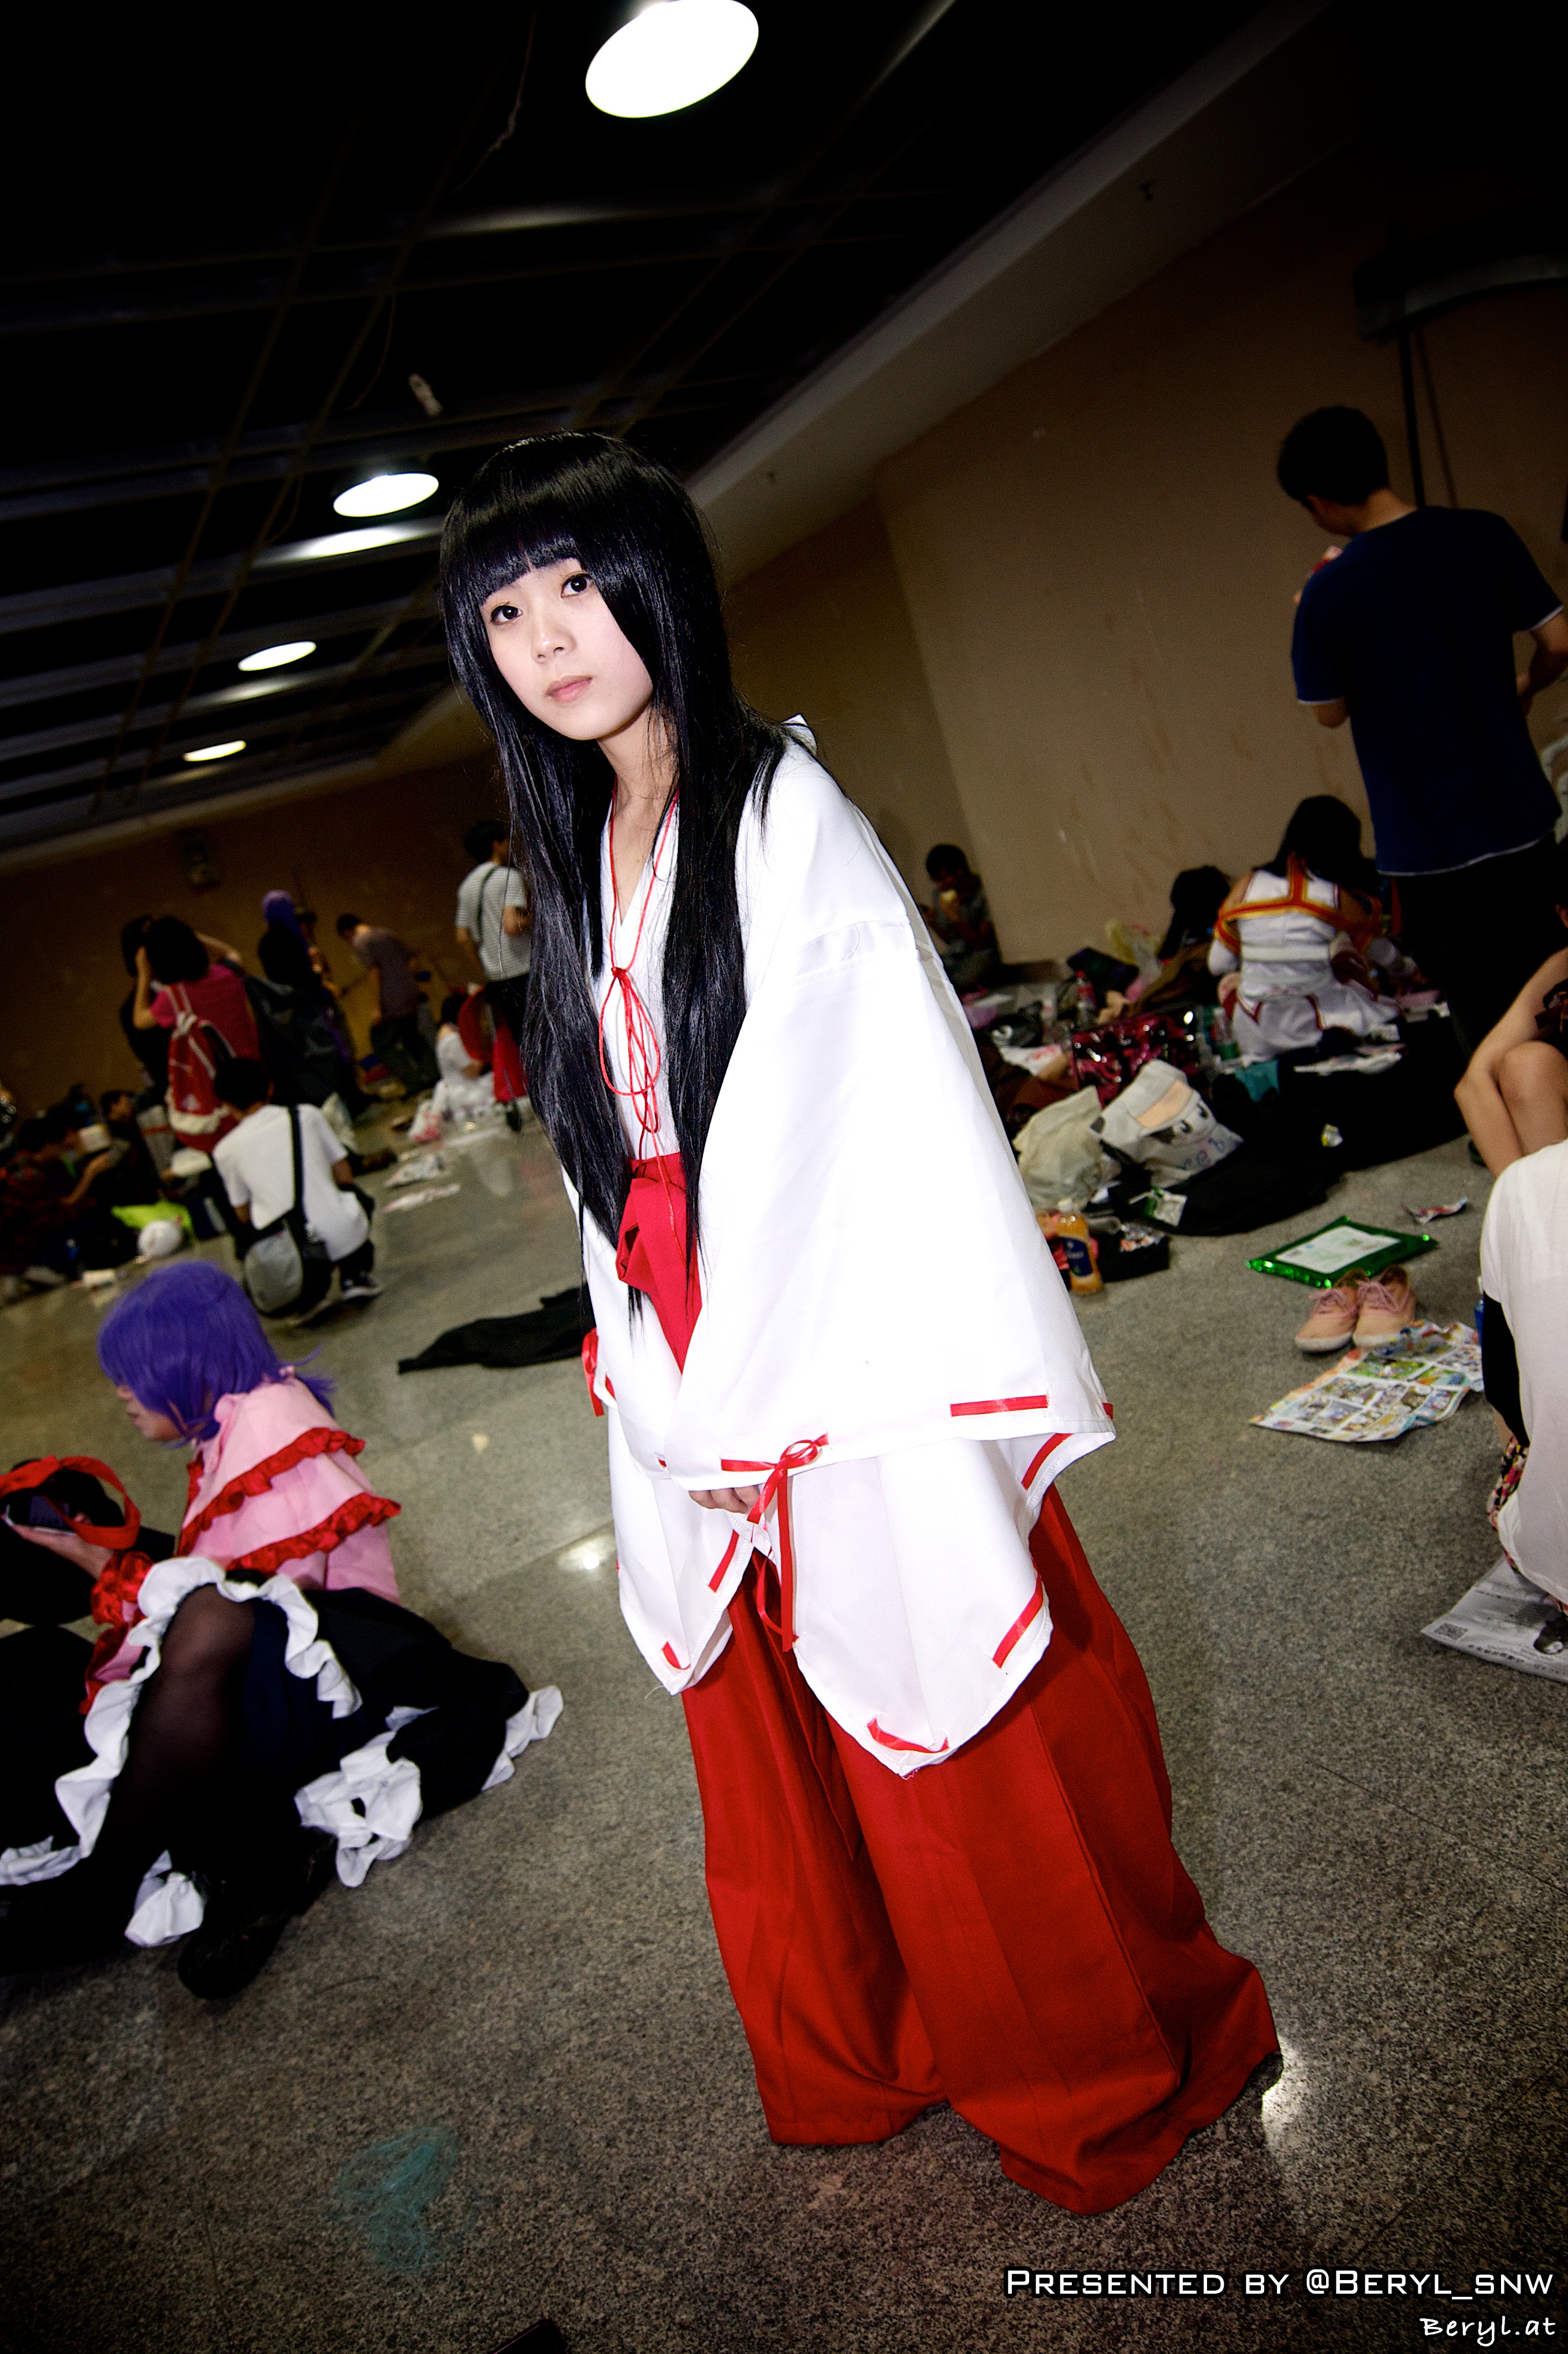
girl, game, cute, clothing, cosplay, girls, japanese, costume, games, anime, comic, comiccon, cos, con, convention